Firebug (dinghy)

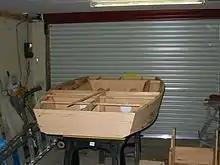
Firebug dinghy with sub deck structure finished

The Firebug is constructed on a rigid jig with 6 timber stringers and a centerline web. The flat bottom is 600 mm wide and is made from 9 mm marine plywood. The sides, bilge panels bulkheads and deck are cut from 2.5 panels of 4 mm marine plywood. The minimum weight of the completed hull is 40 kg (sometimes cited as 27 kg).